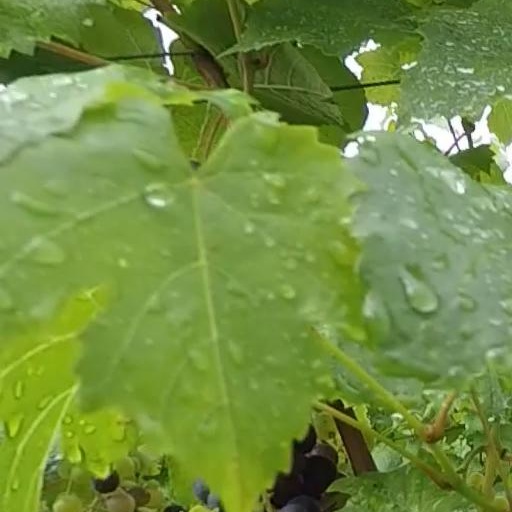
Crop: grape